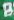
Number: 8